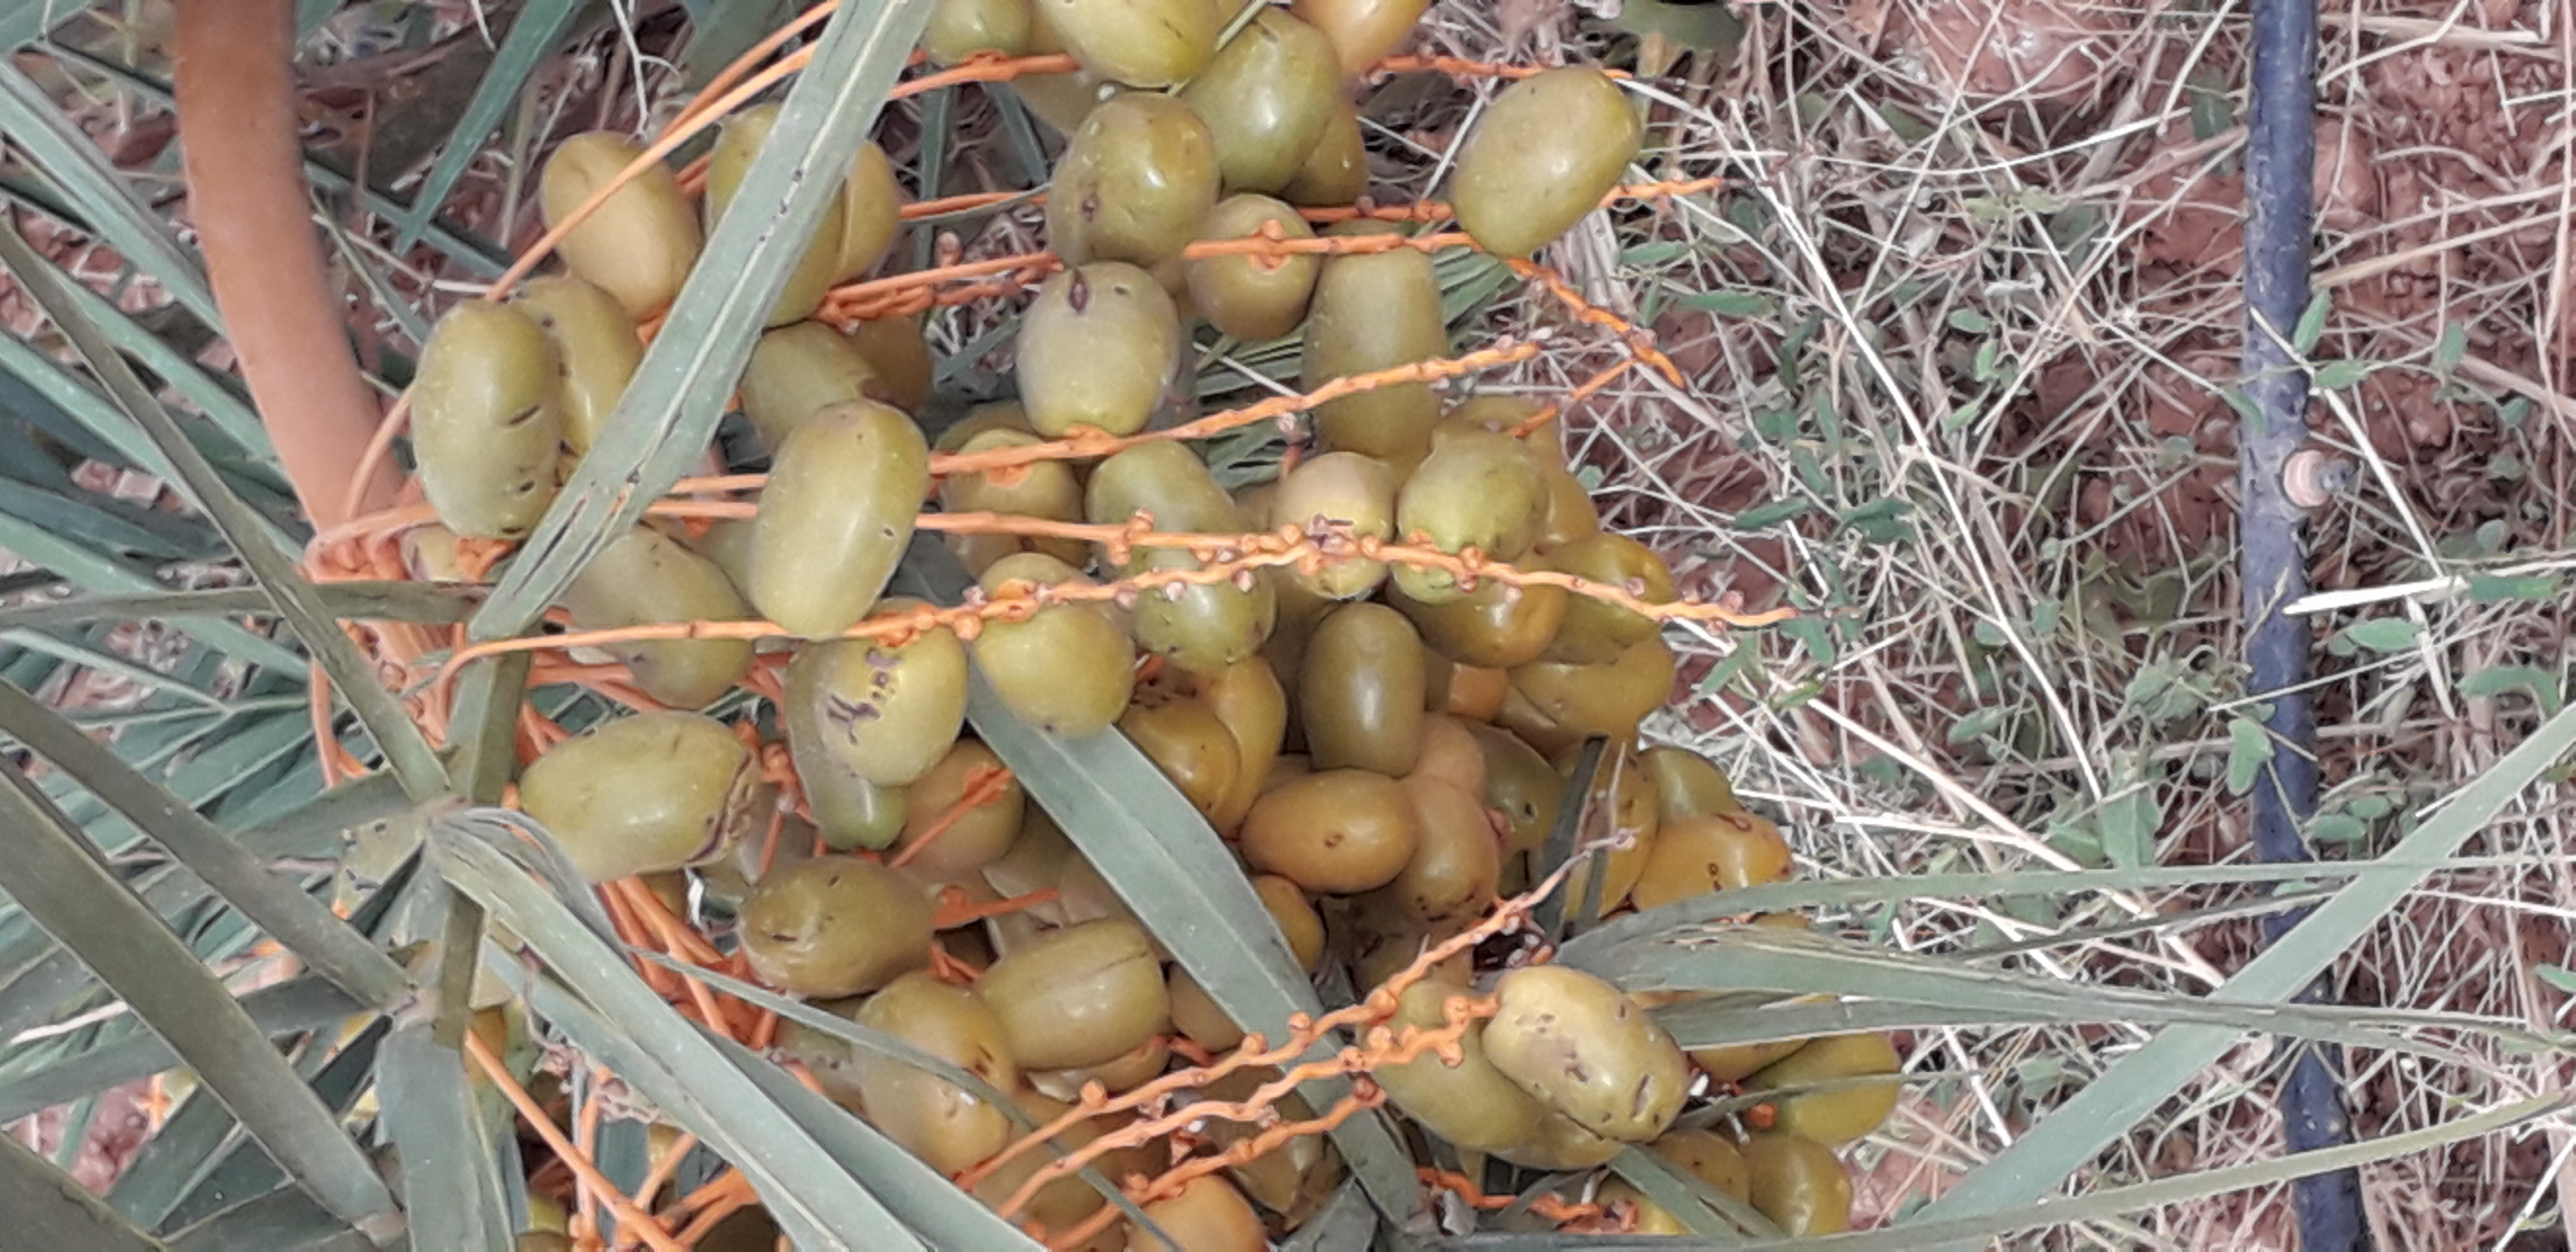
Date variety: Boufagous